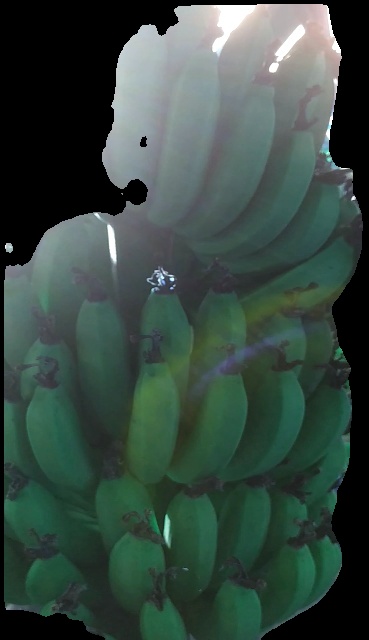
Variety: pachbale
Grade: grade1